John Goldmark

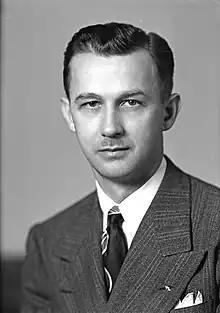

Goldmark was also active in Democratic politics; he started a local branch of the Young Democrats, was elected president of the state organization by 1951 and the following year was a delegate for Adlai Stevenson at the 1952 Democratic National Convention. In the 1956 election, he successfully ran for a seat in the Washington House of Representatives. He was a representative of the 1st district, a rural Democratic district which comprised two representatives and a state senator from Douglas and Okanogan counties, replacing Wilbur G. Hallauer who had run for the Washington State Senate.